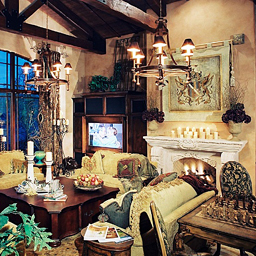
Room type: livingroom